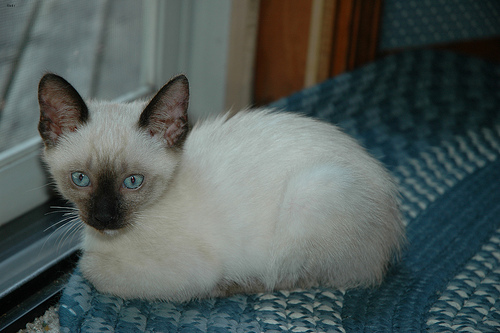
Animal: cat
Breed: Siamese